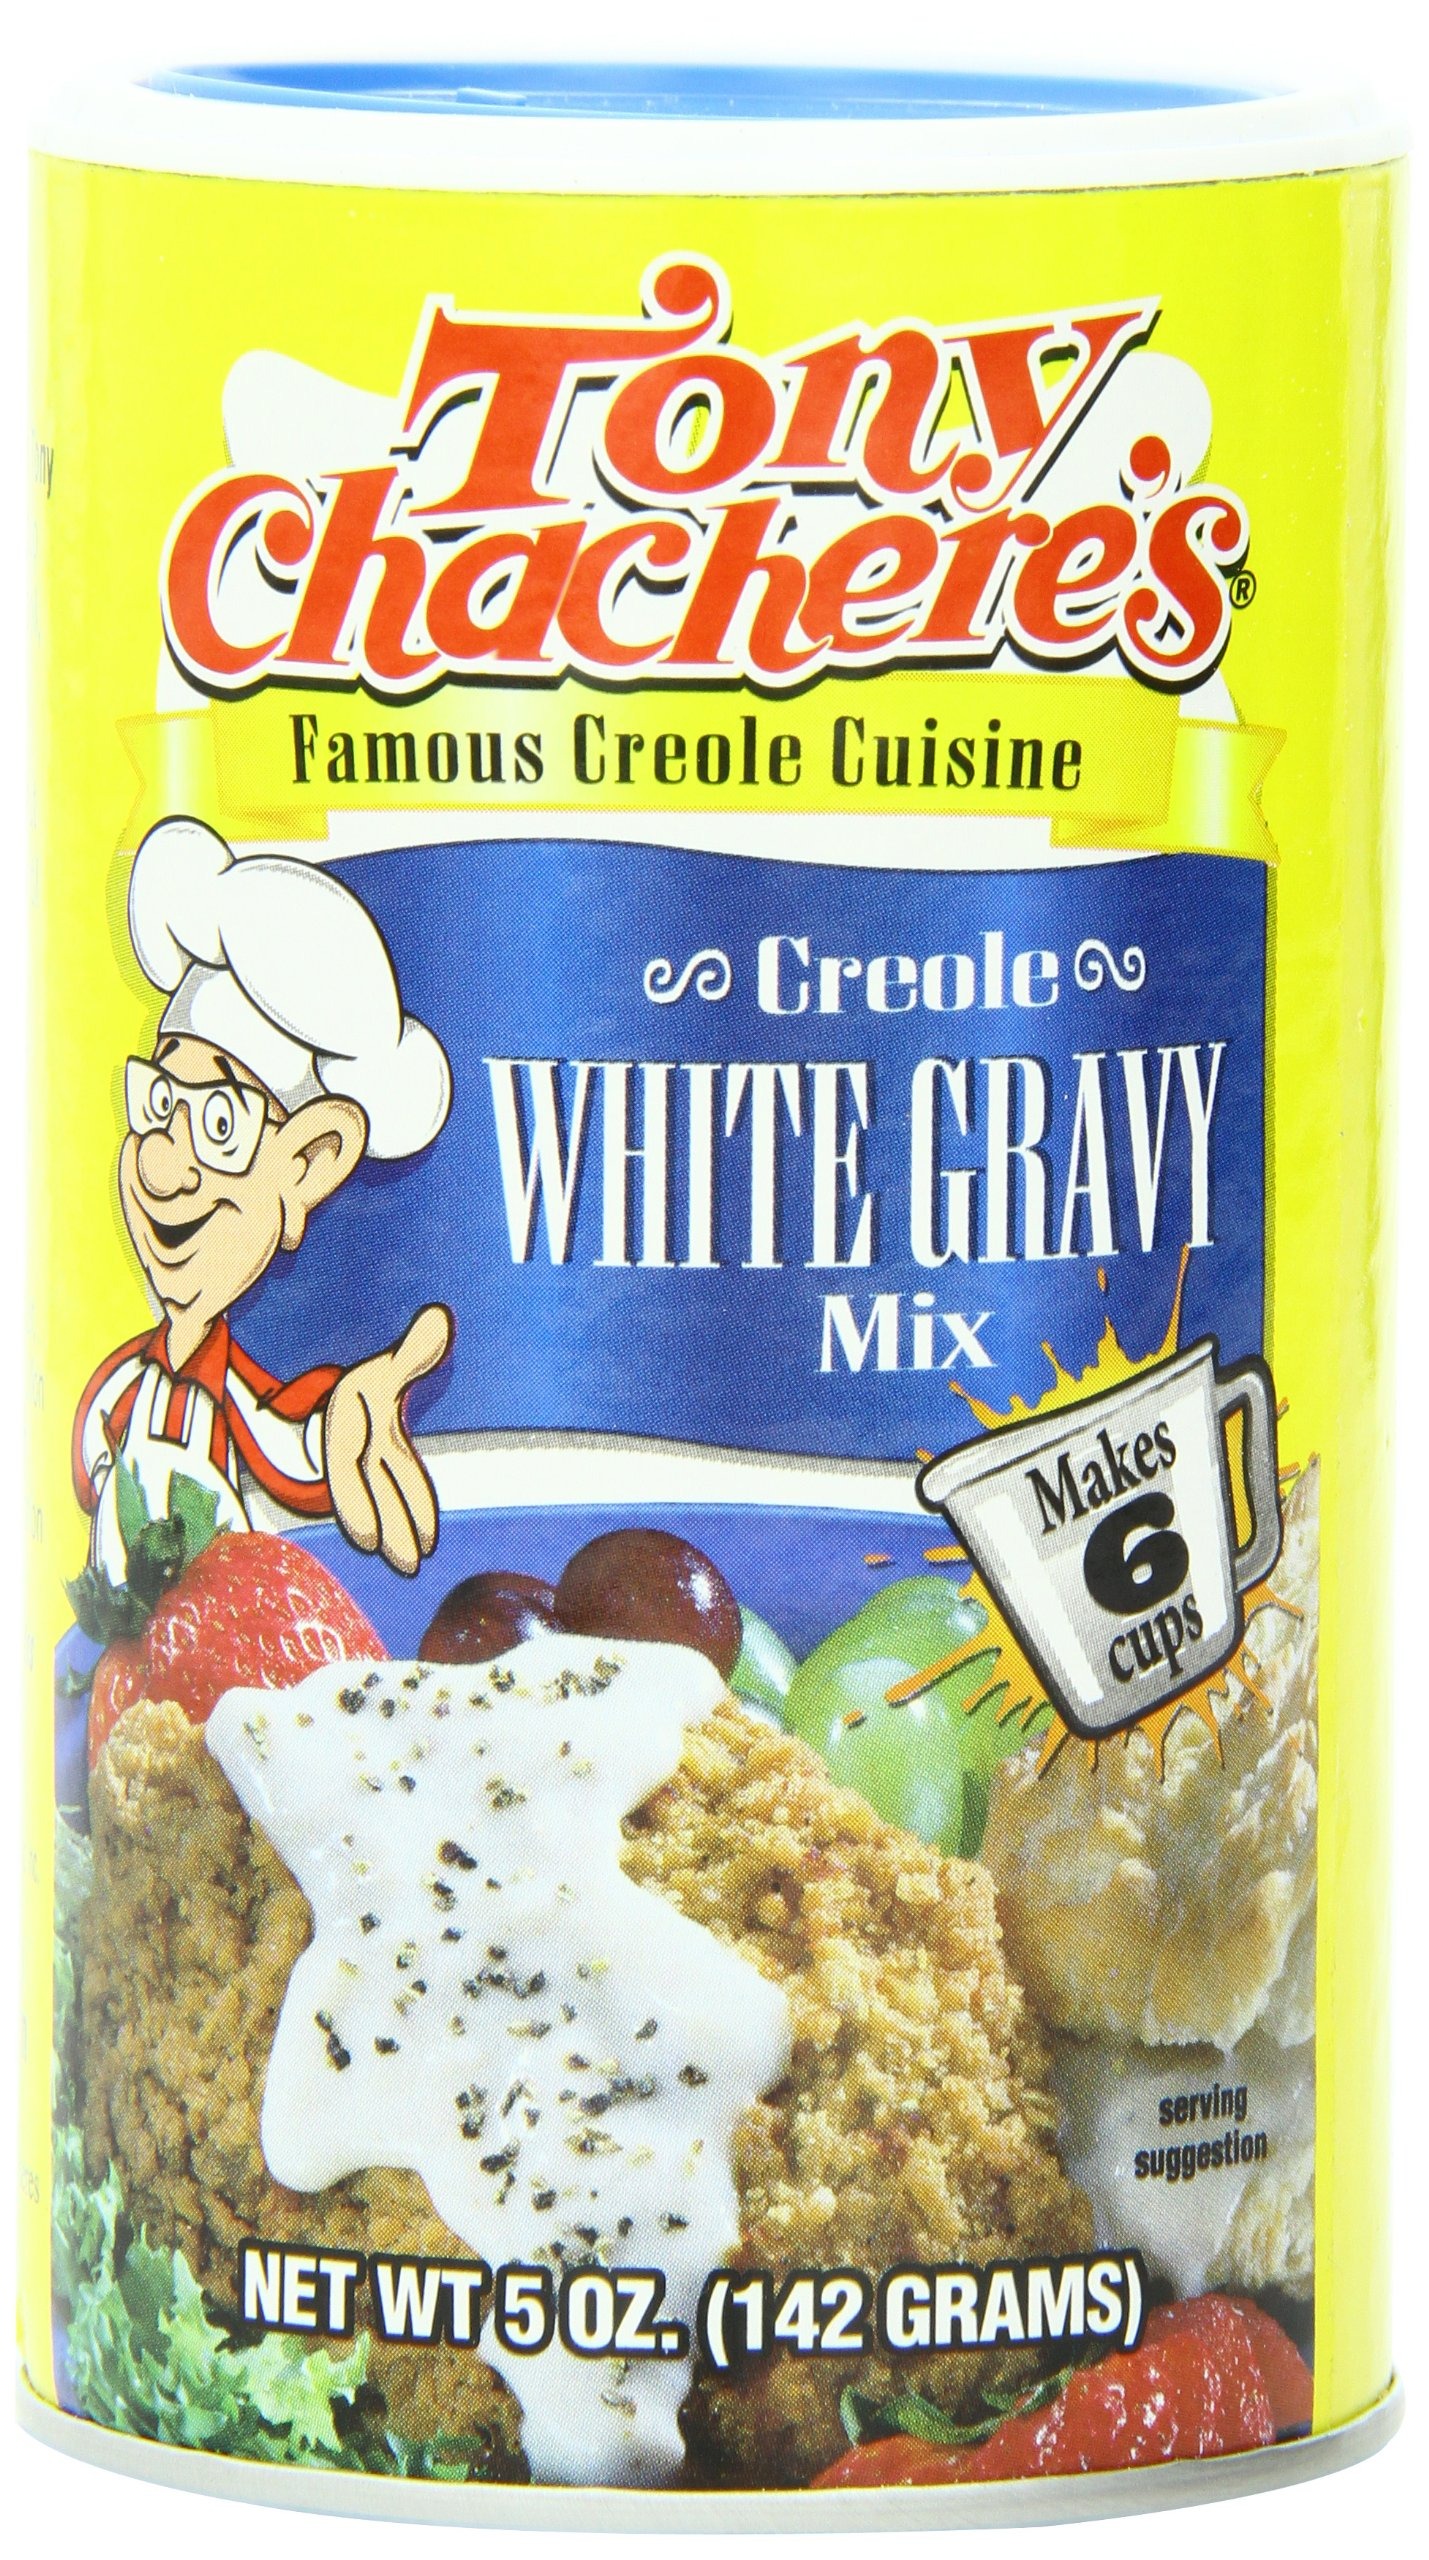
Item Name: Tony Chachere Creole Instant Gravy Mix, White, 5 Ounce (Pack of 12)
Bullet Point 1: Makes 6 cups
Bullet Point 2: Fat free
Bullet Point 3: Oil free
Bullet Point 4: Easy to make
Bullet Point 5: Trusted brand name
Bullet Point 6: Makes 6 cups
Bullet Point 7: Fat free
Bullet Point 8: Oil free
Bullet Point 9: Easy to make
Bullet Point 10: This product is also used by many restaurants and chefs
Value: 60.0
Unit: Ounce

Price: 38.8